You're Out of Luck

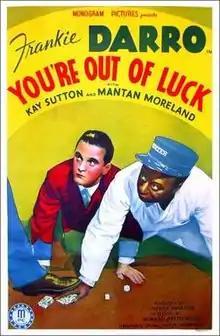
Theatrical release poster

You're Out of Luck is a 1941 American comedy film directed by Howard Bretherton and written by Edmond Kelso. The film stars Frankie Darro, Kay Sutton, Mantan Moreland, Vickie Lester, Richard Bond and Janet Shaw. The film was released on January 20, 1941, by Monogram Pictures.